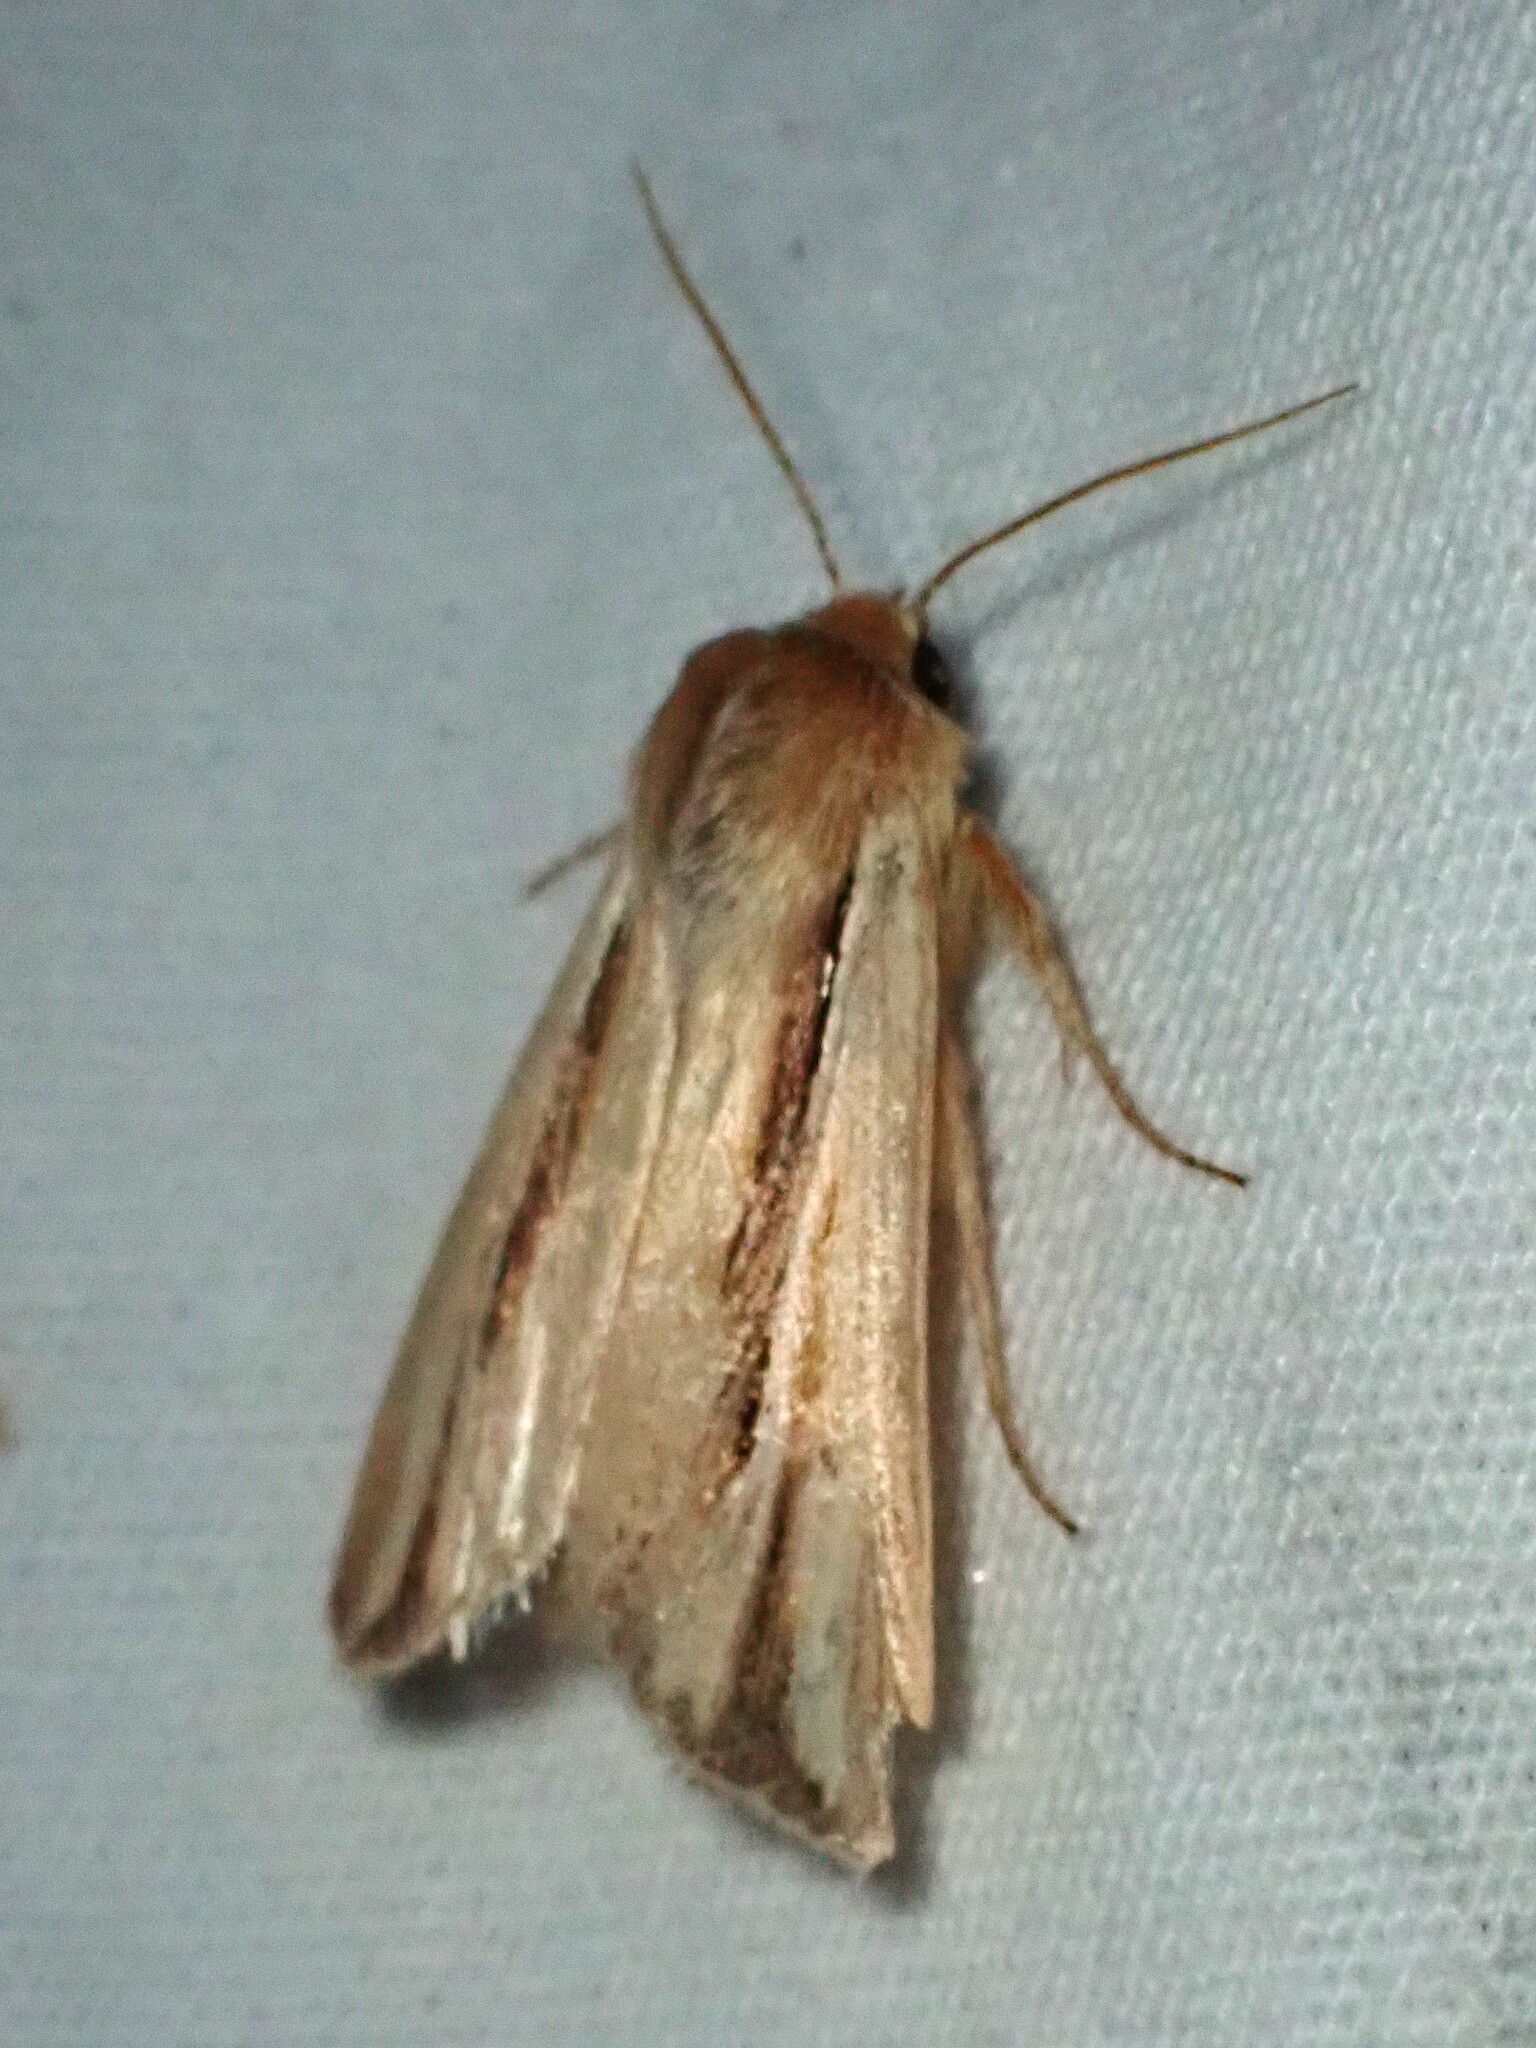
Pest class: wheathead_armyworm_Dargida_diffusa